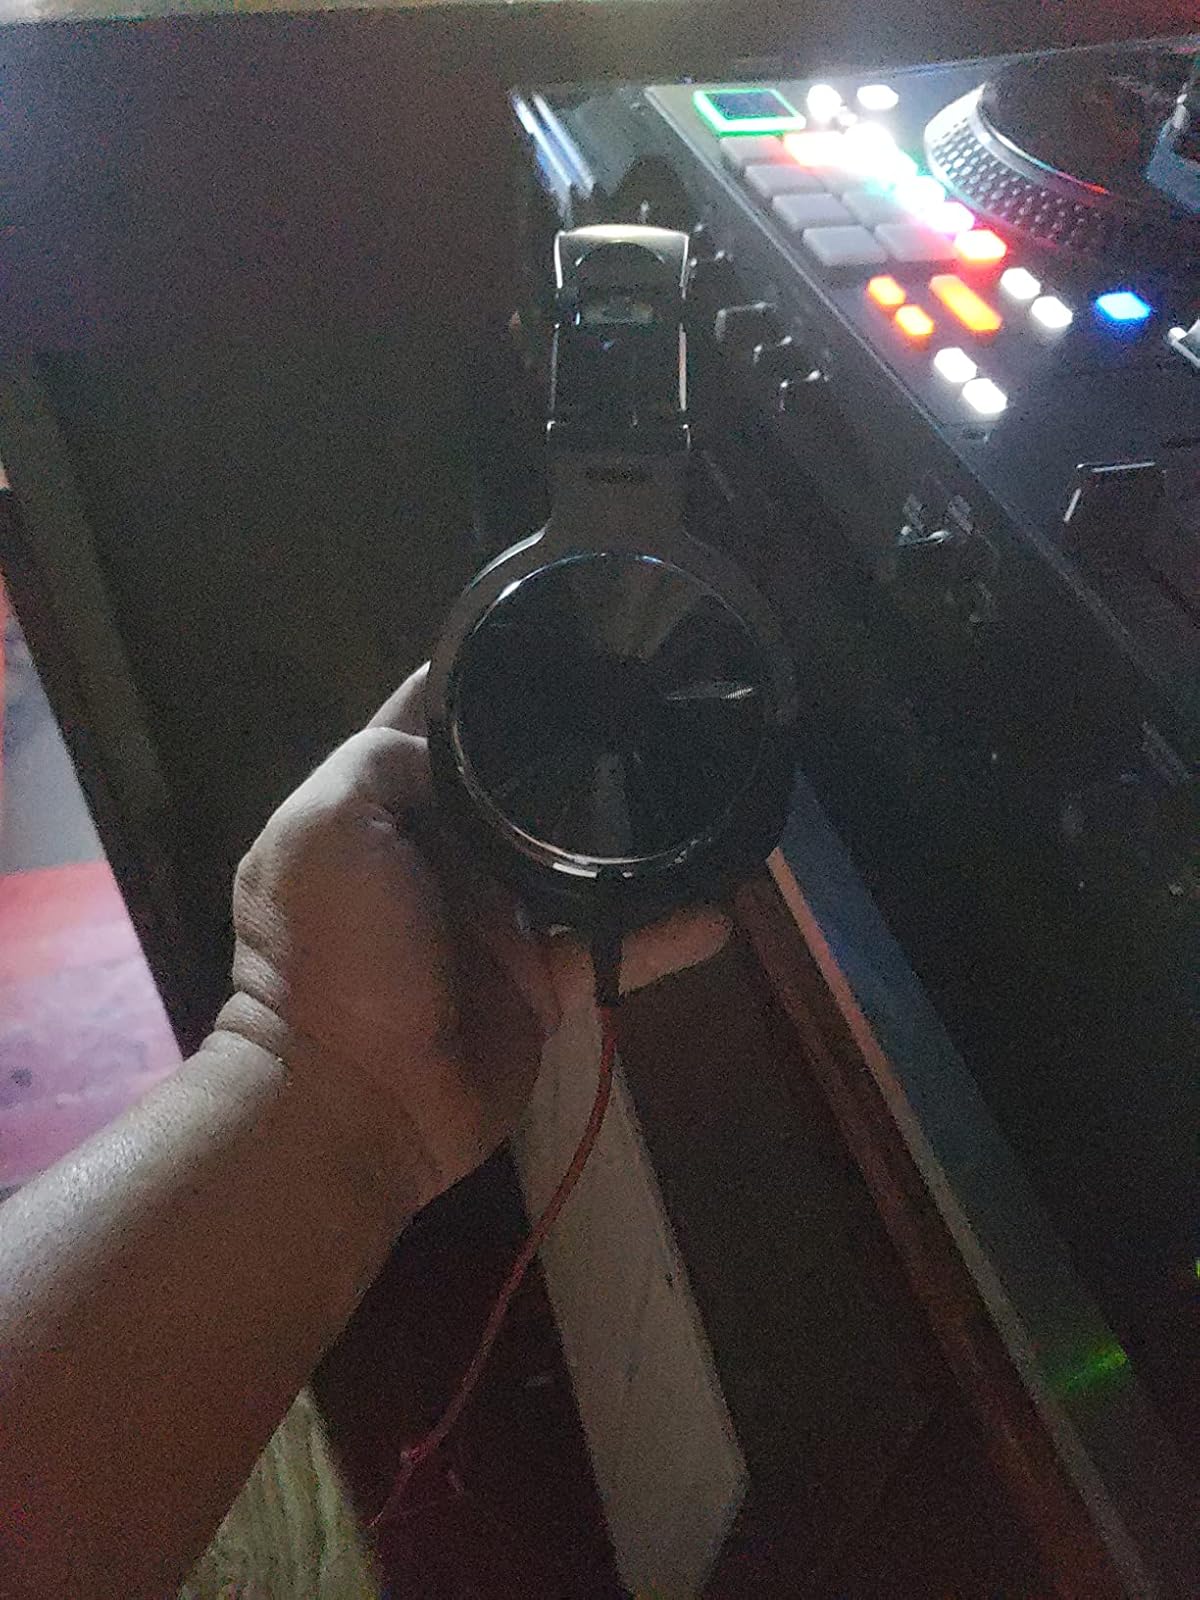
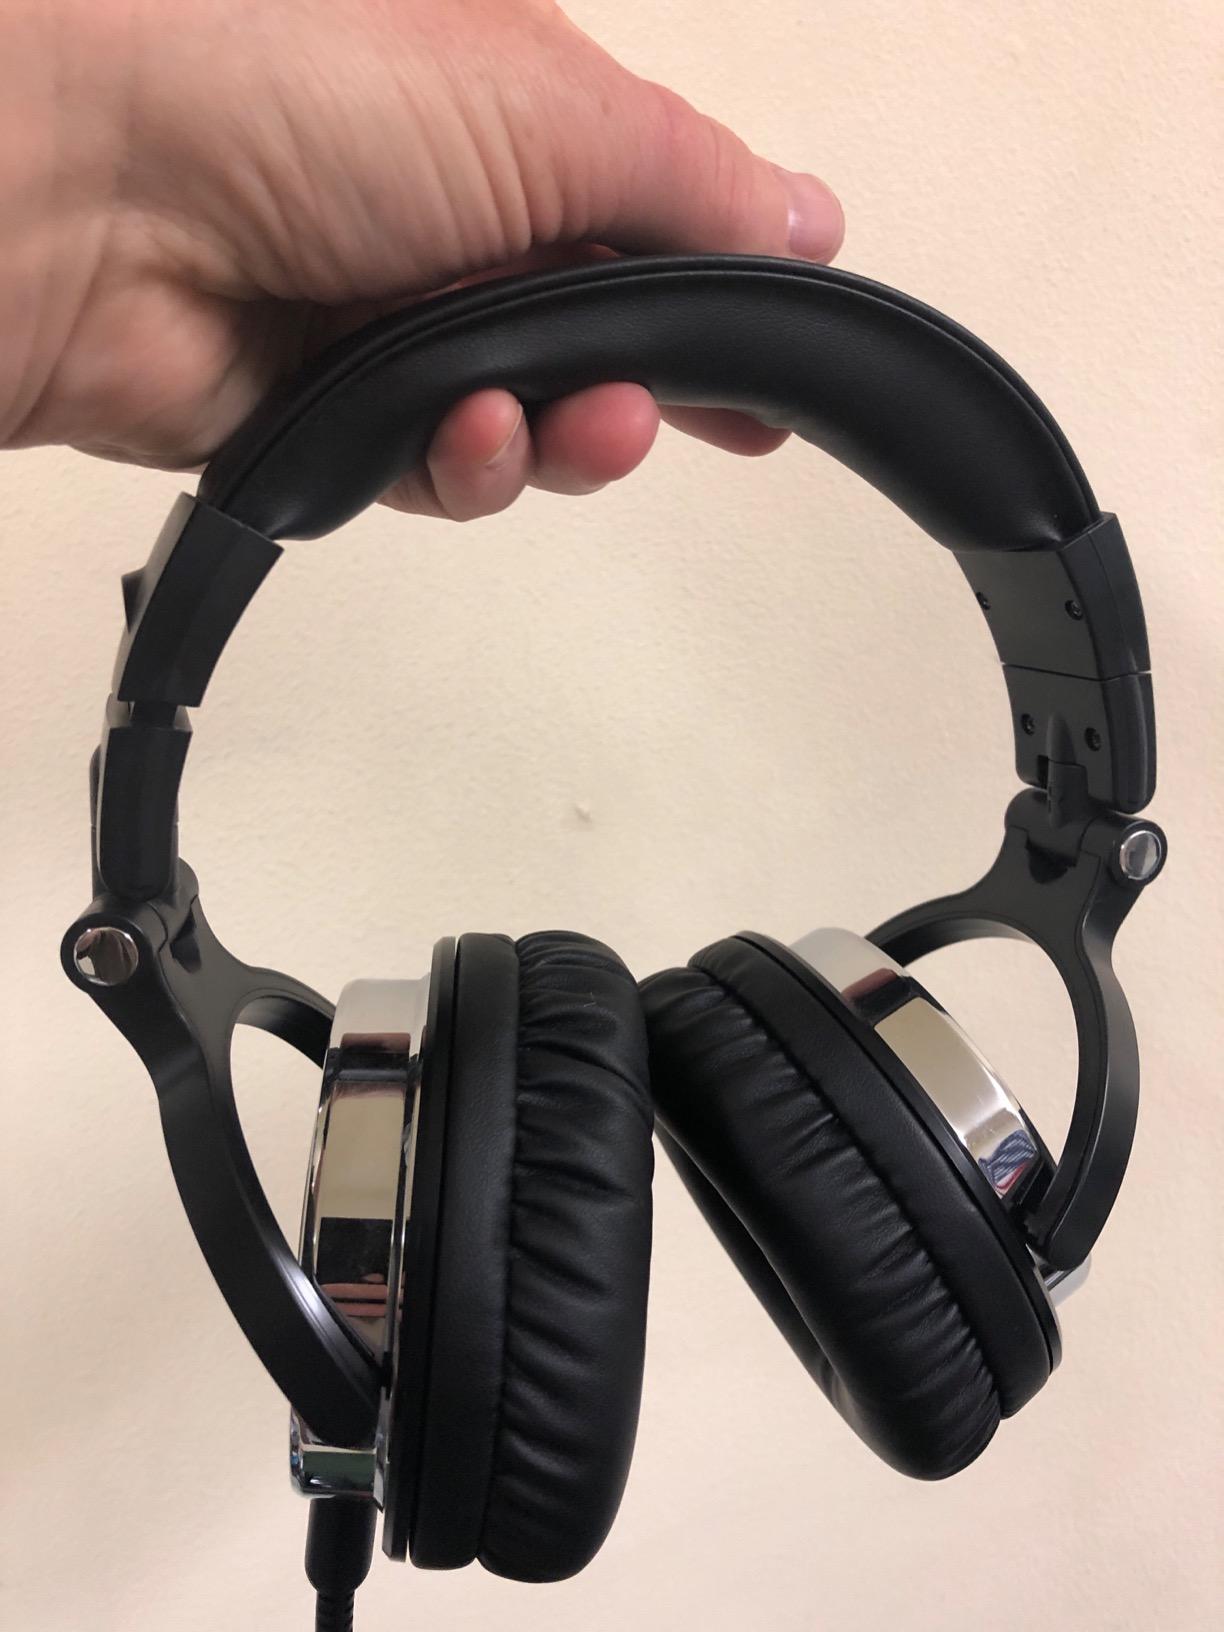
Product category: headphones
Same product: yes